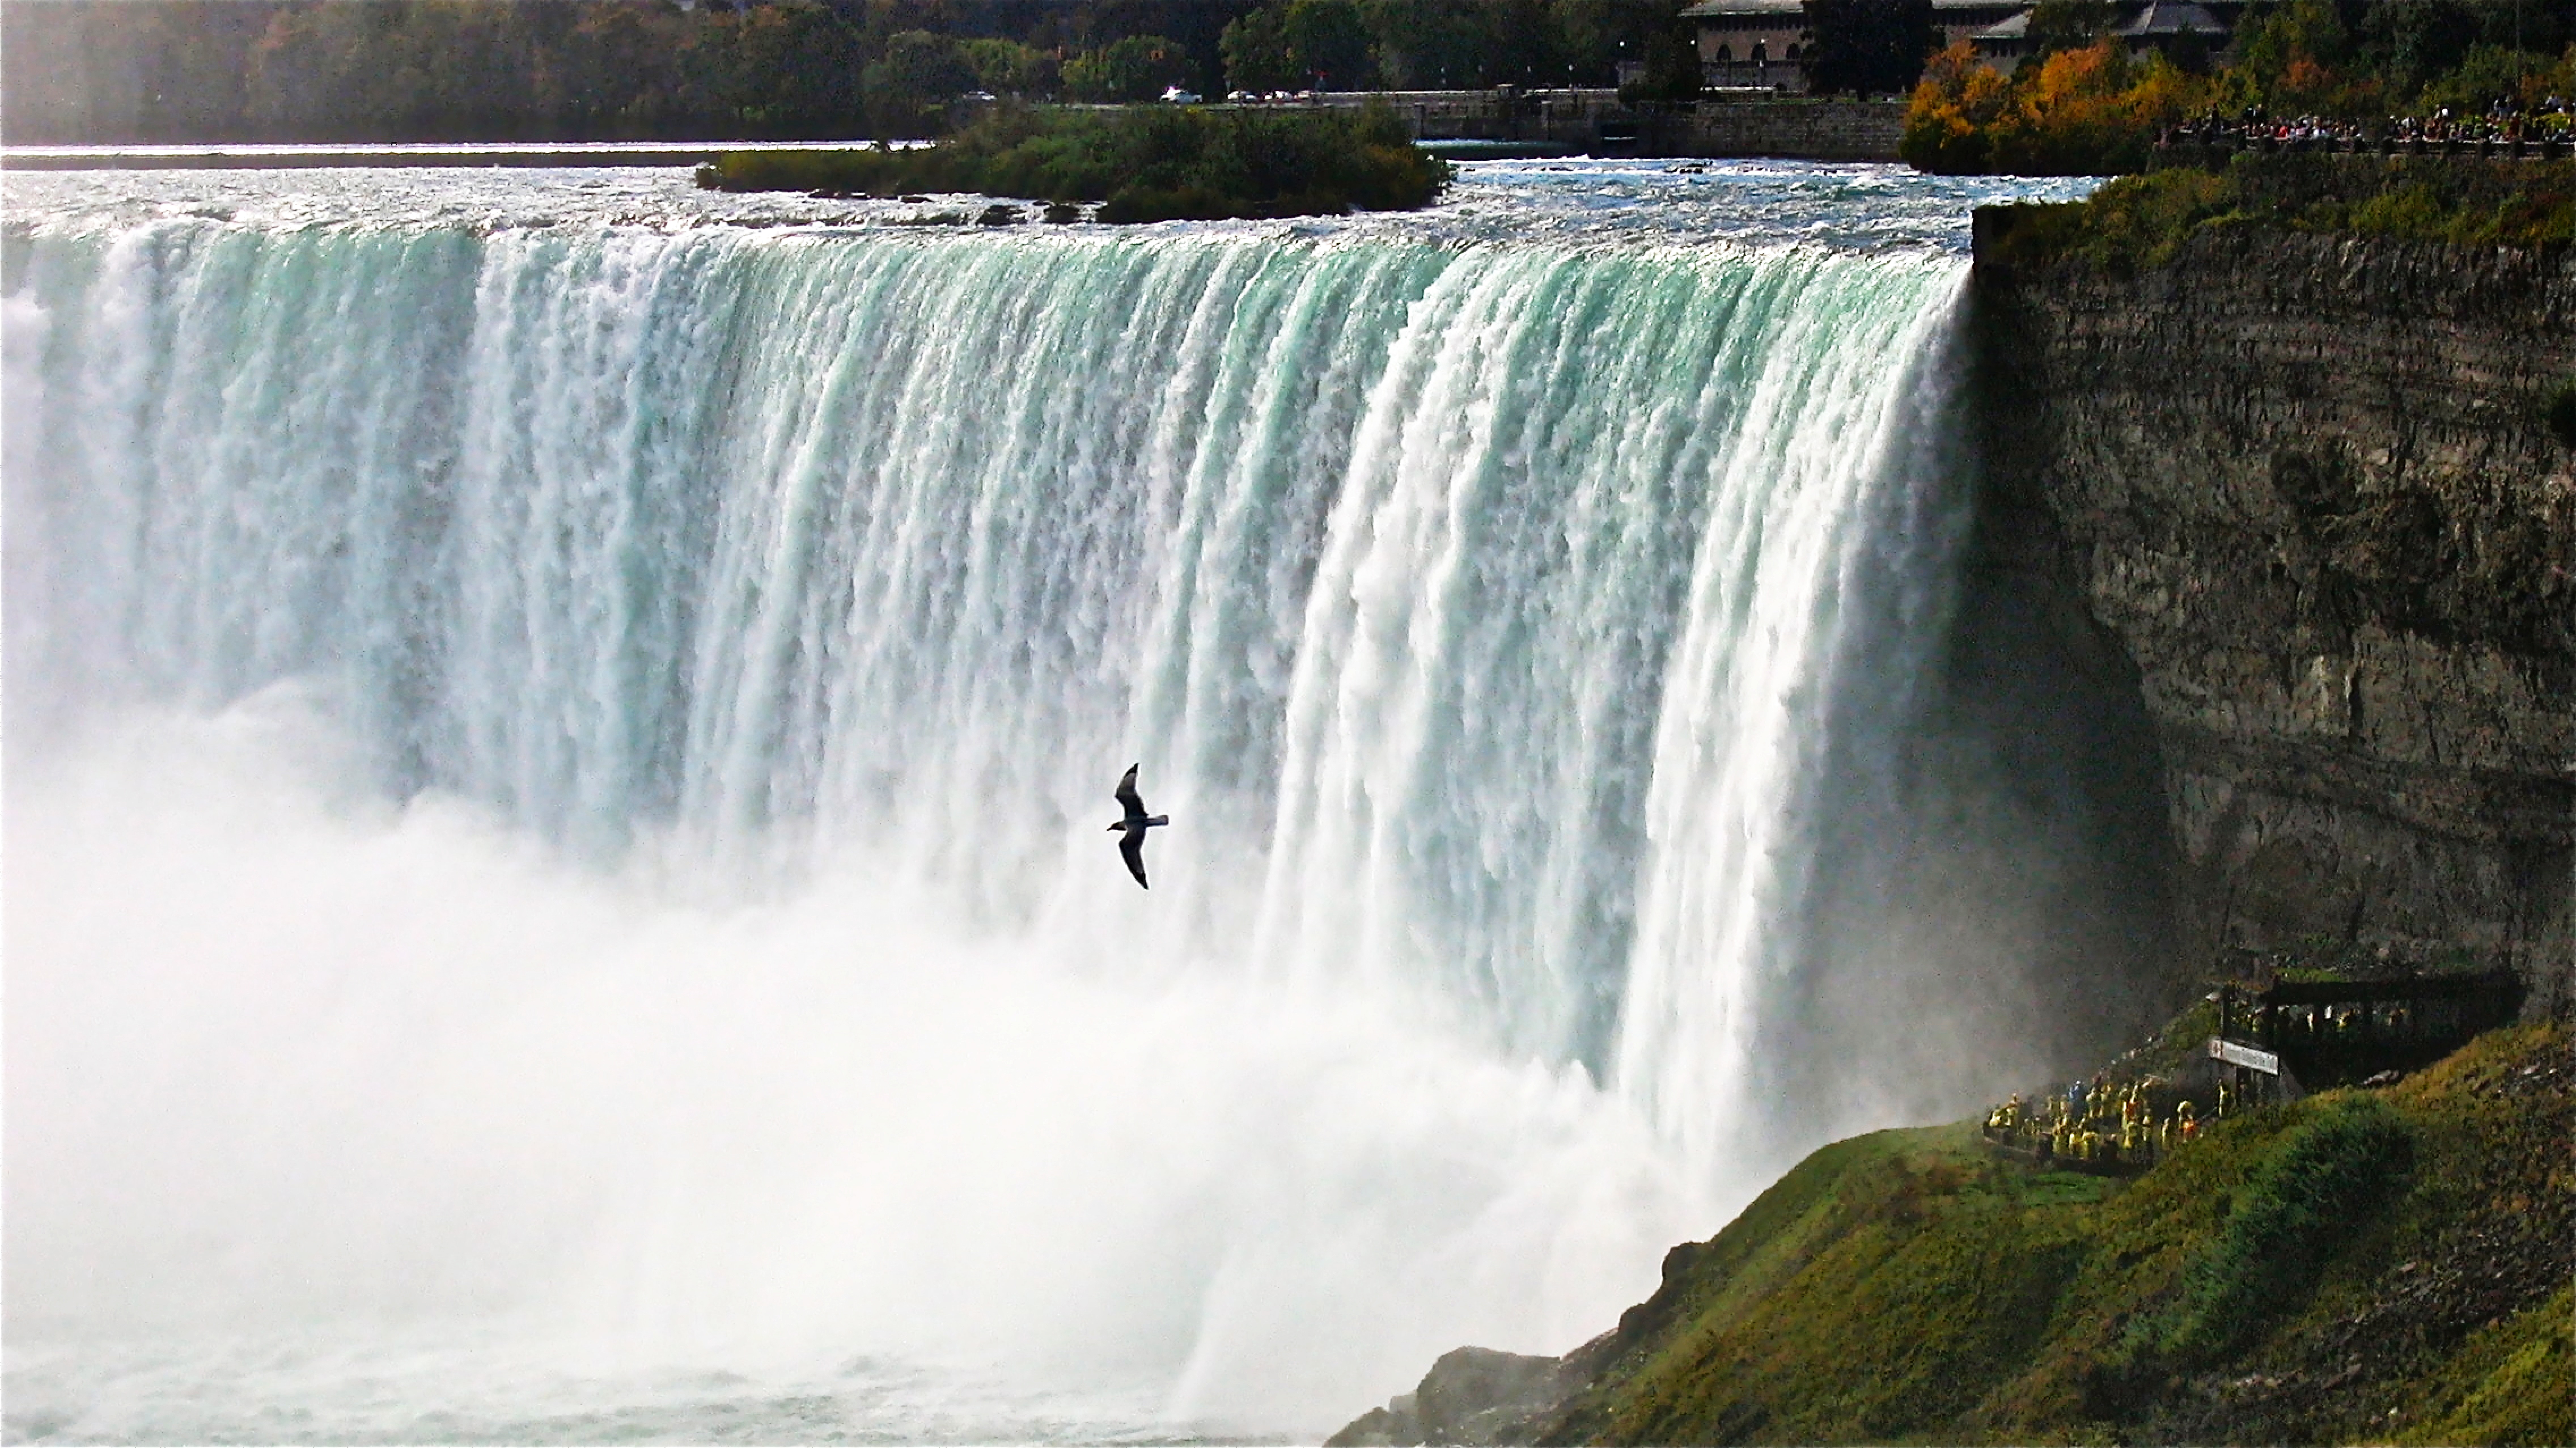
landscape, water, nature, waterfall, lake, river, body of water, wasserfall, niagarafalls, water feature, watercourse